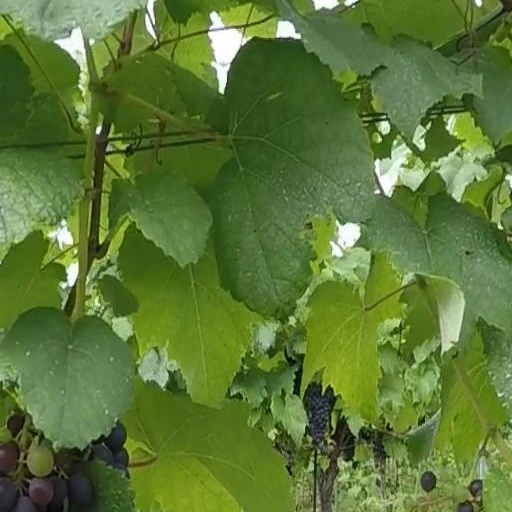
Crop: grape